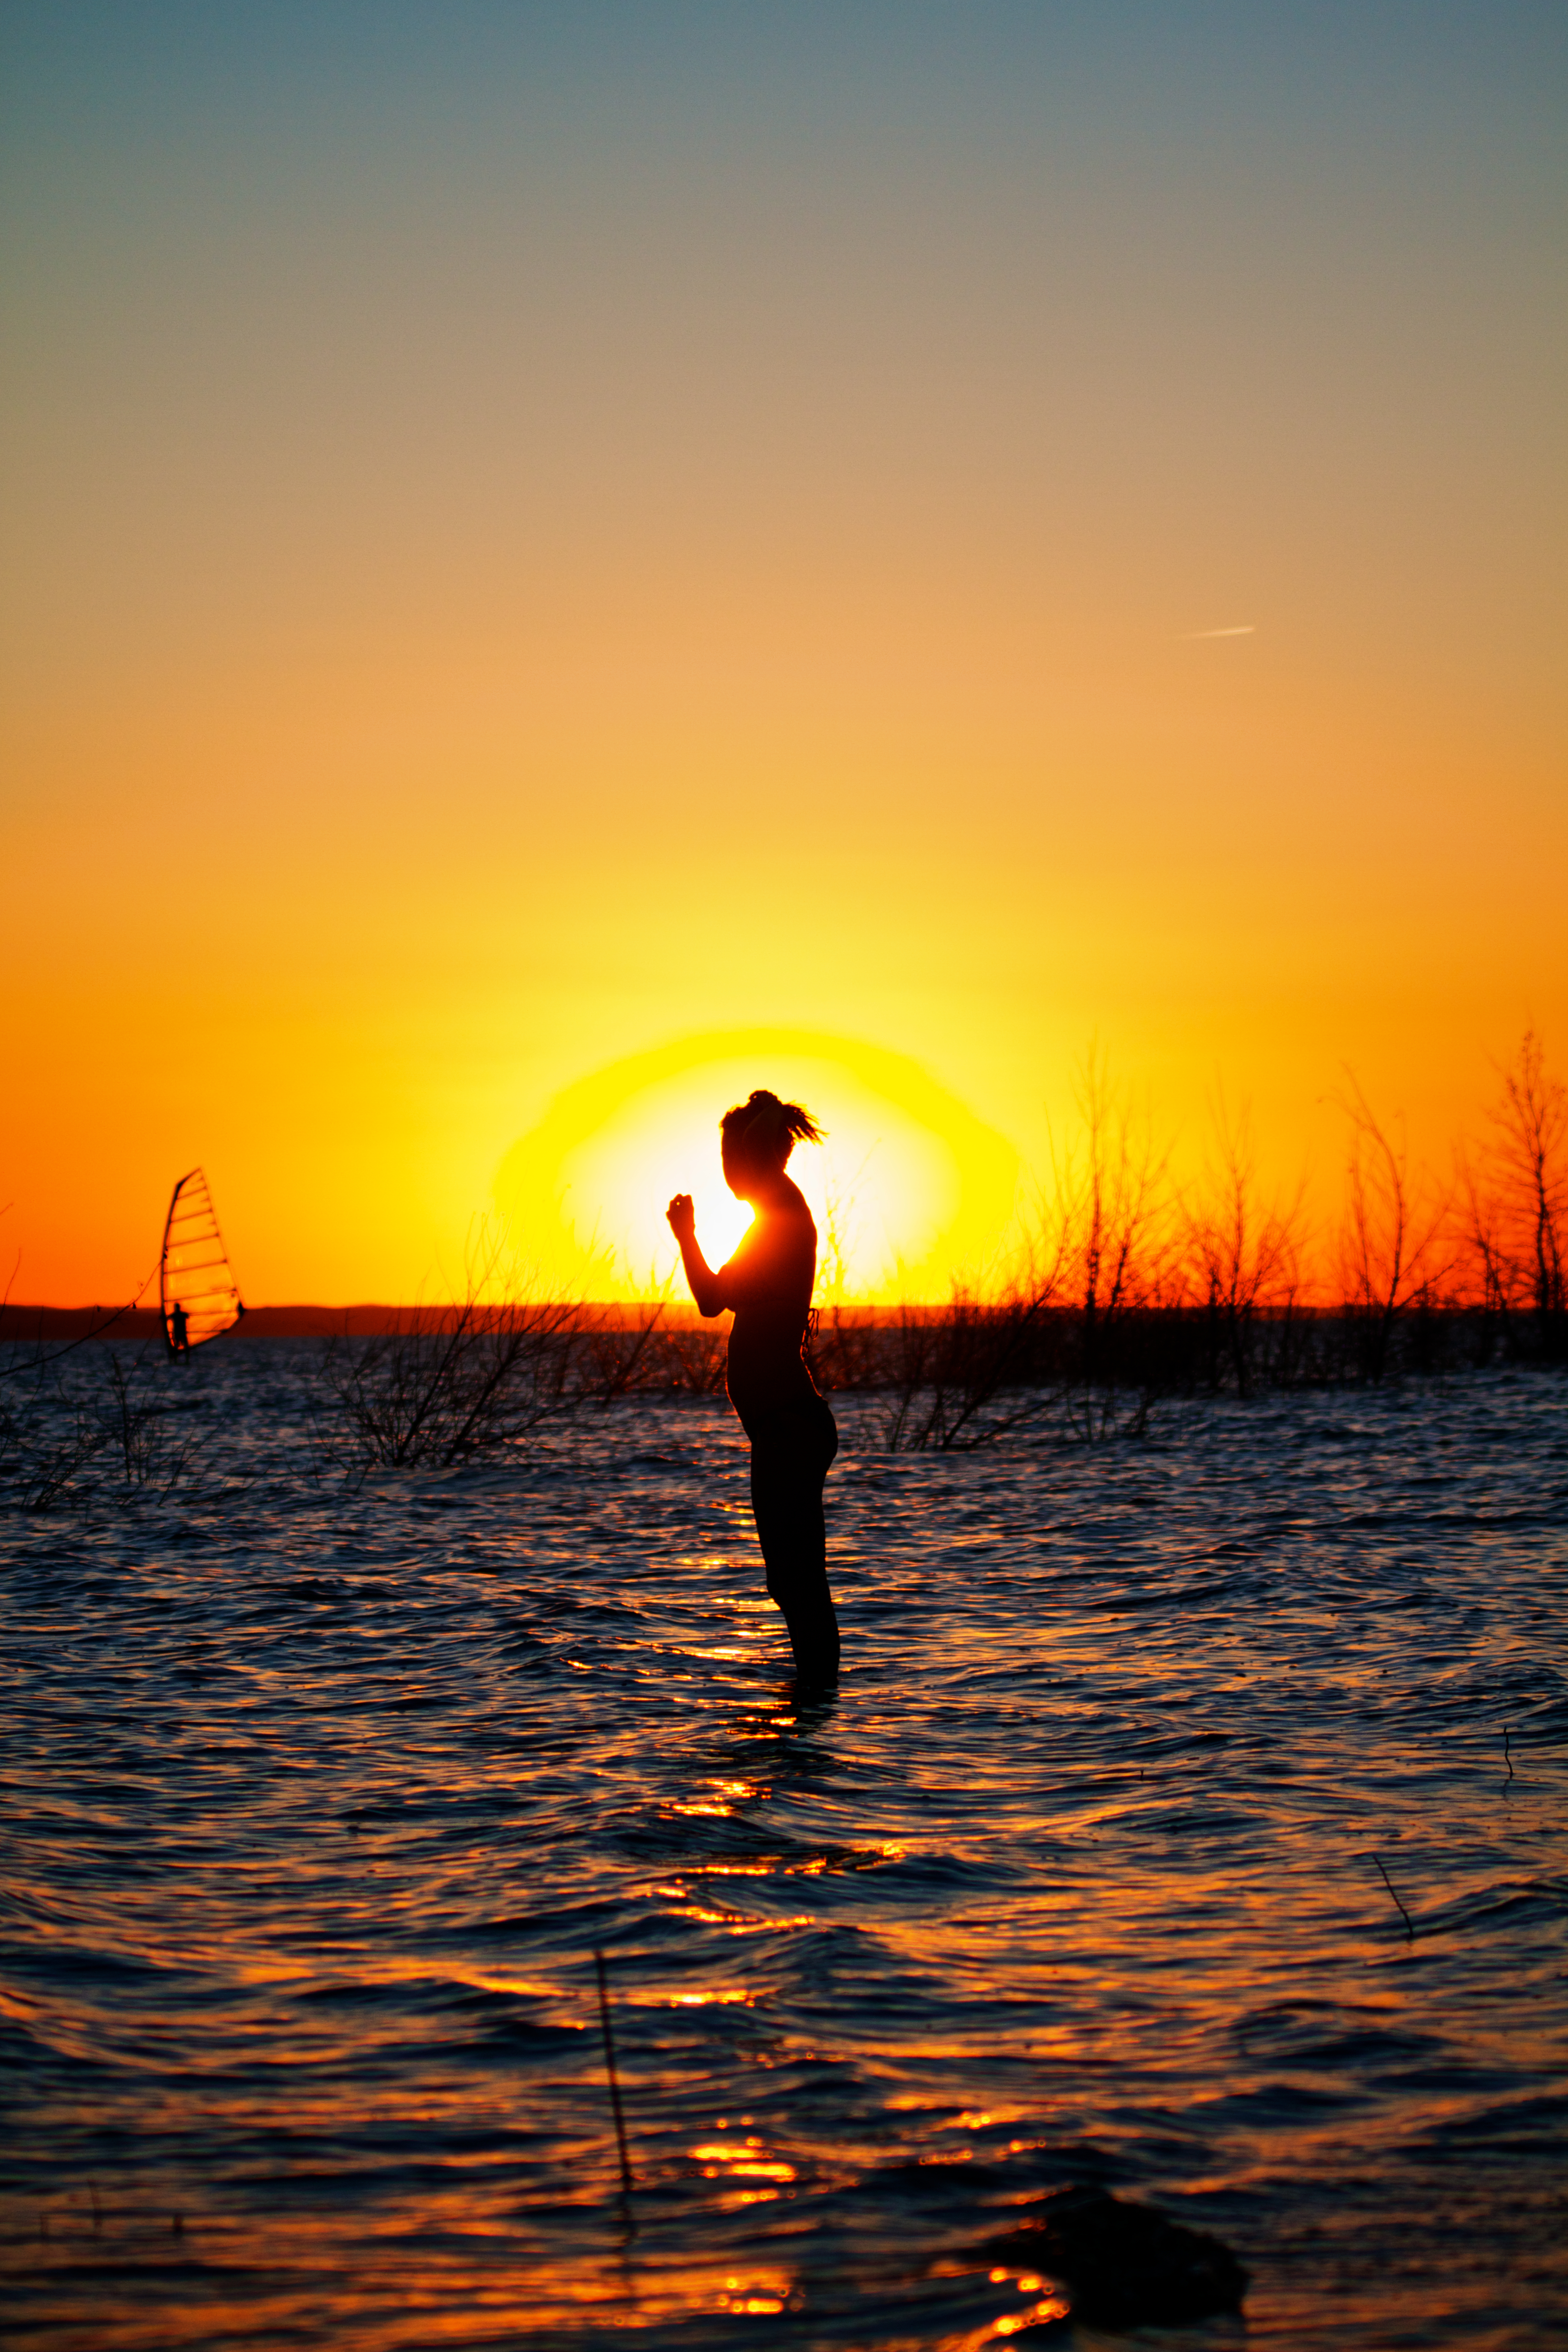
sea, water, horizon, silhouette, sun, sunrise, sunset, sunlight, morning, lake, dawn, dusk, evening, reflection, canon, windsurfer, colorful, eos, windsurf, cool, canon7d, epic, 7d, nebraska, dramtic, mcconaughy, canon70210, afterglow